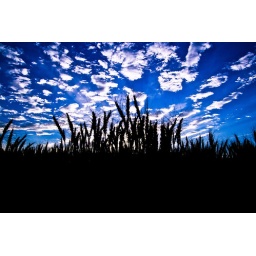
the black silhouette of wheat against a dark blue sky